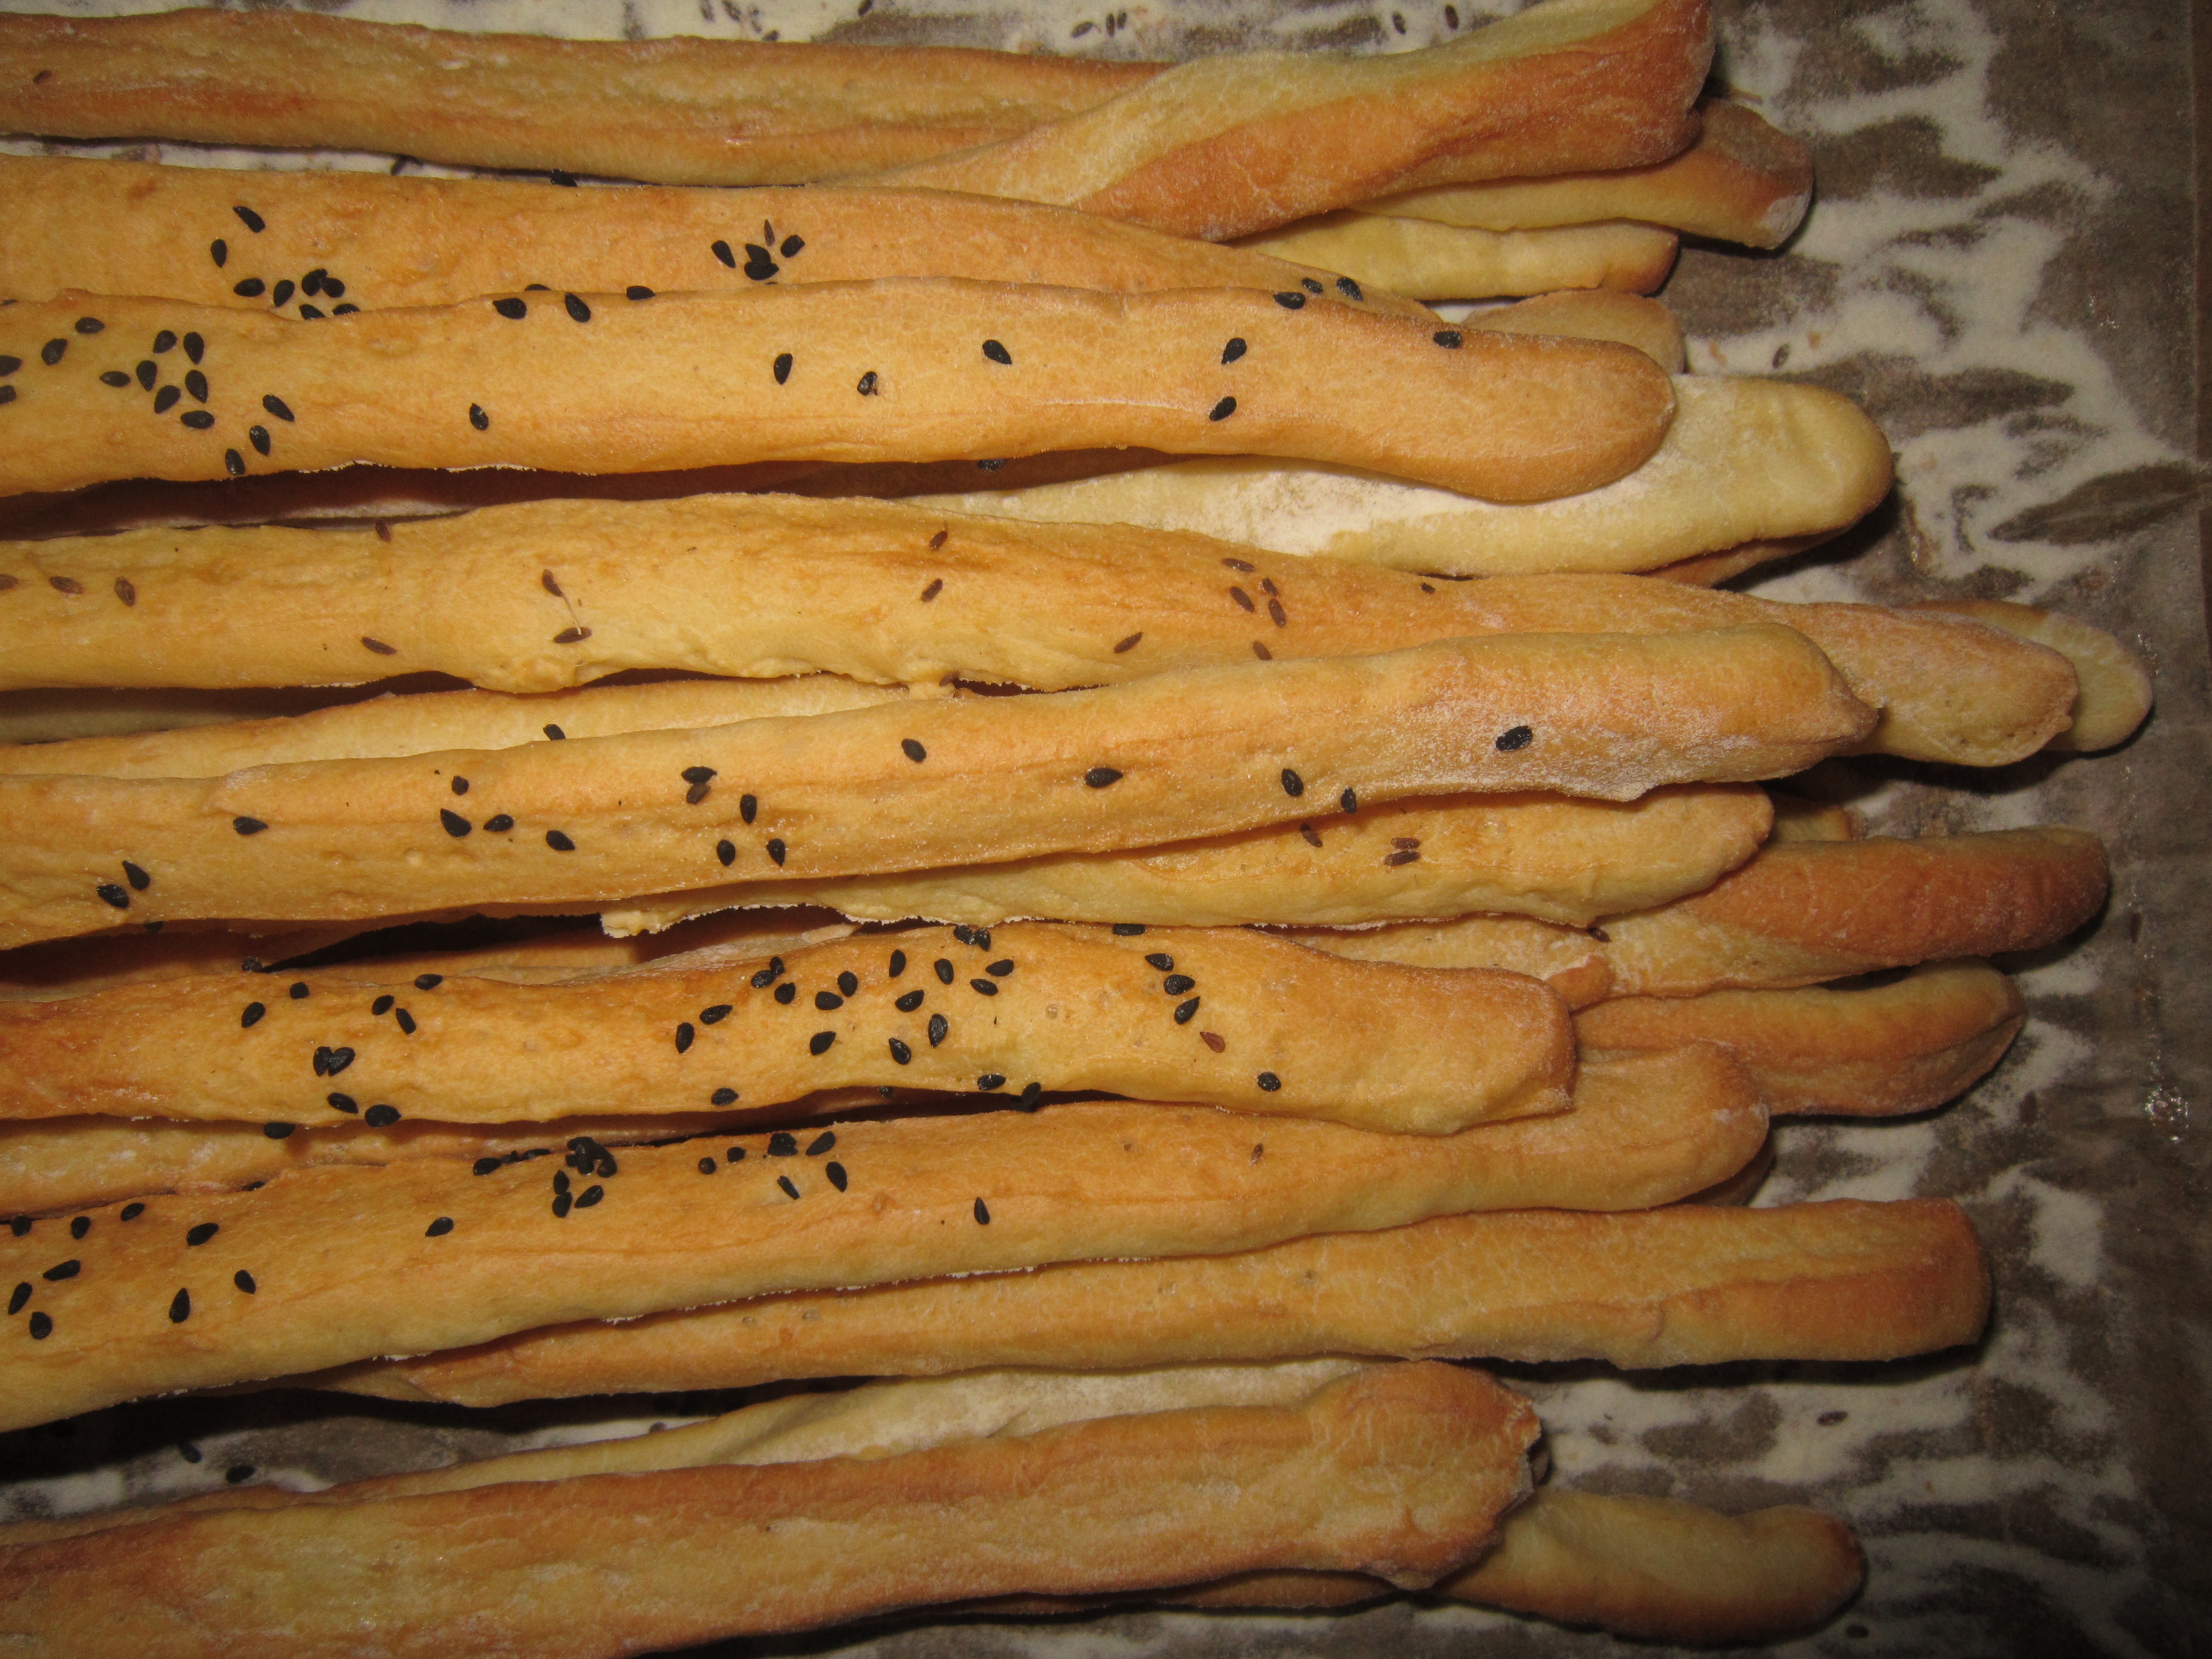
pattern, food, produce, dessert, bread, baguette, bake, pastries, rods, frisch, fragrance, baked goods, nibble, nibble pastries, grissini, grass family, snack food